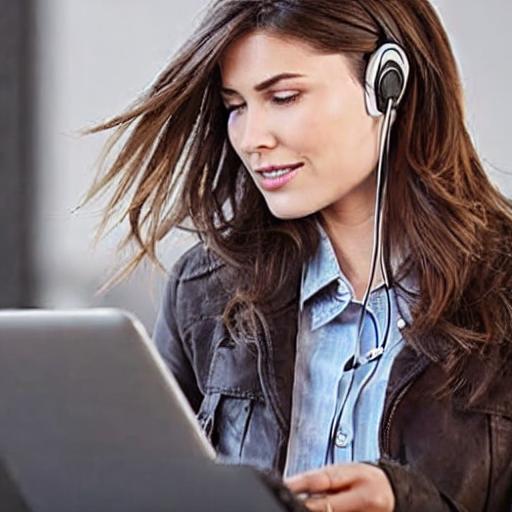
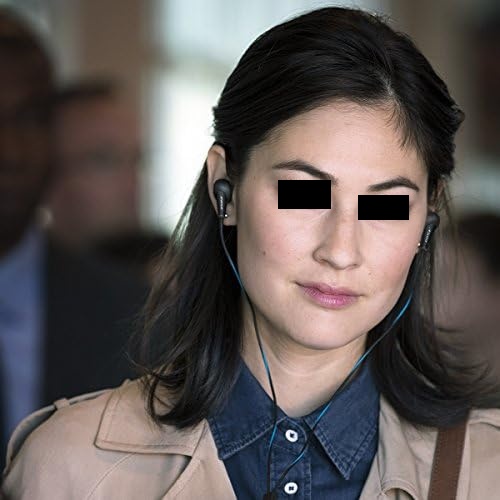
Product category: headphones
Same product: no